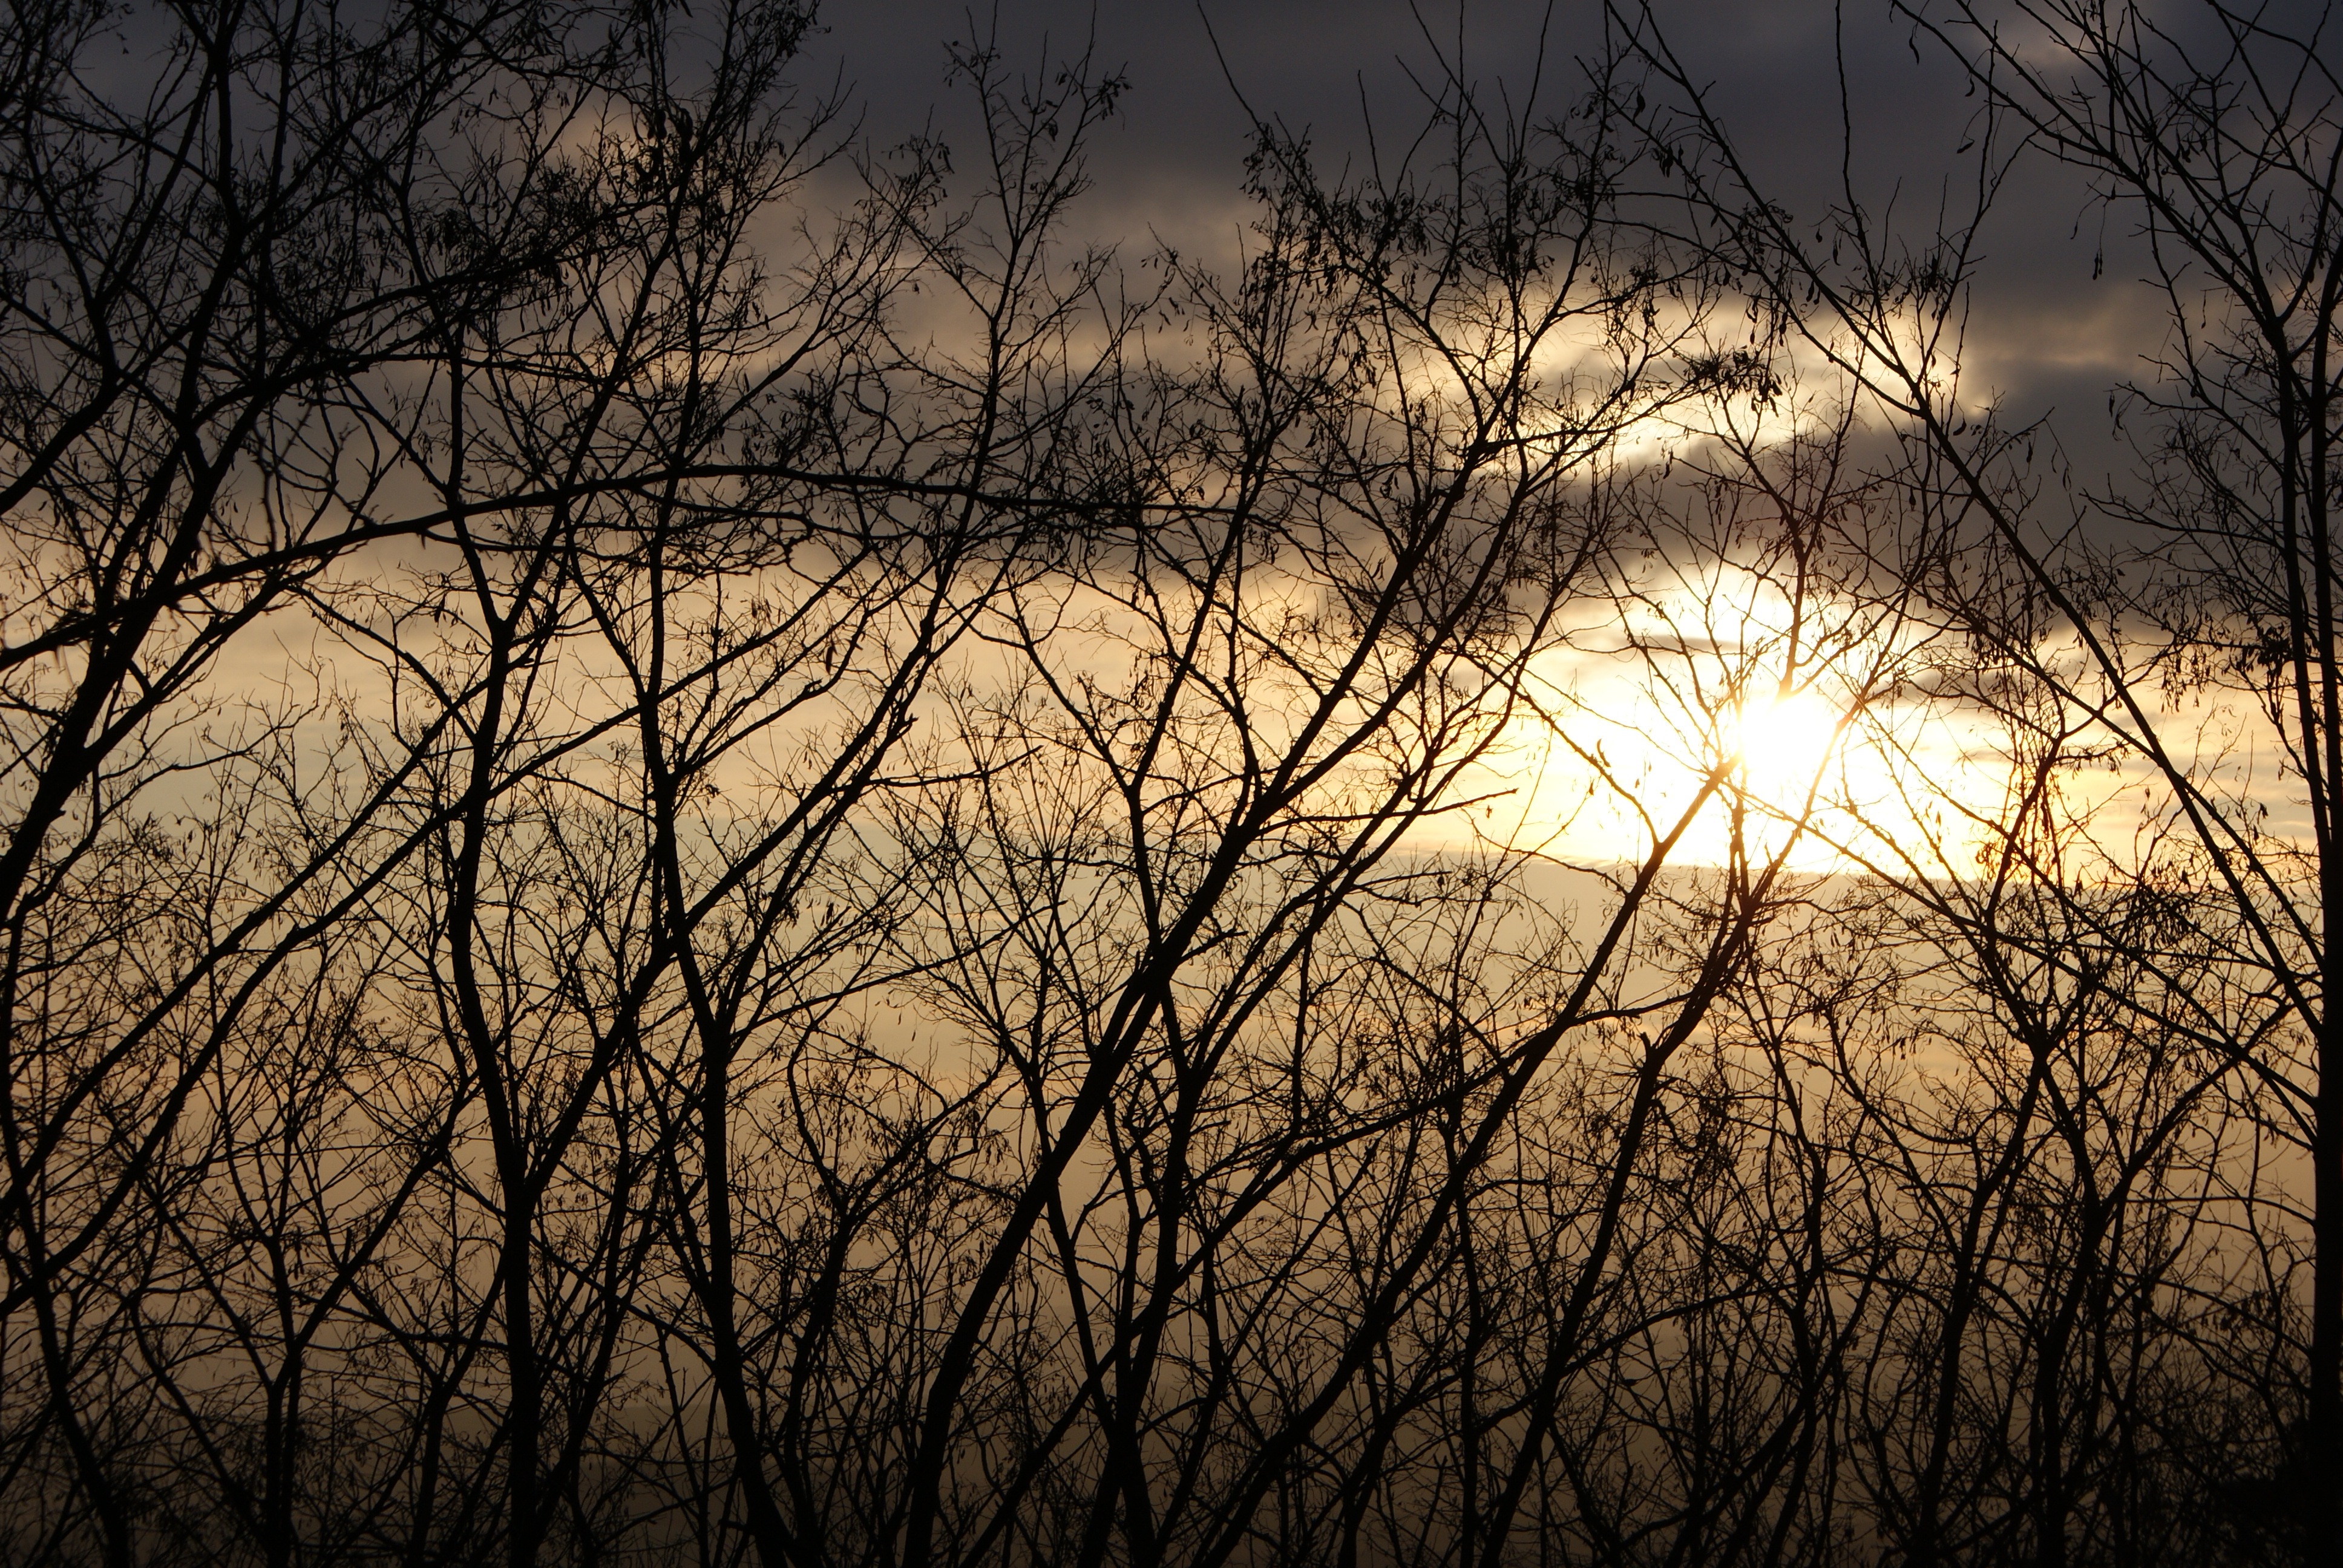
tree, nature, grass, branch, light, cloud, plant, sky, sun, sunrise, sunset, sunlight, morning, dawn, atmosphere, dusk, evening, twilight, darkness, landscapes, astronomical object, atmospheric phenomenon, woody plant